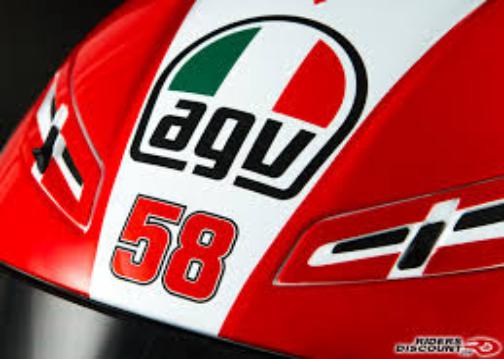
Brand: agv
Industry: Sports